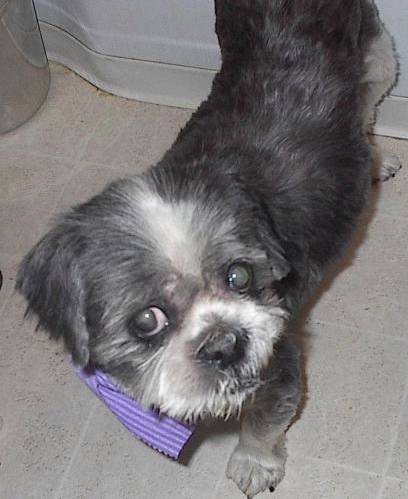
Label: dog